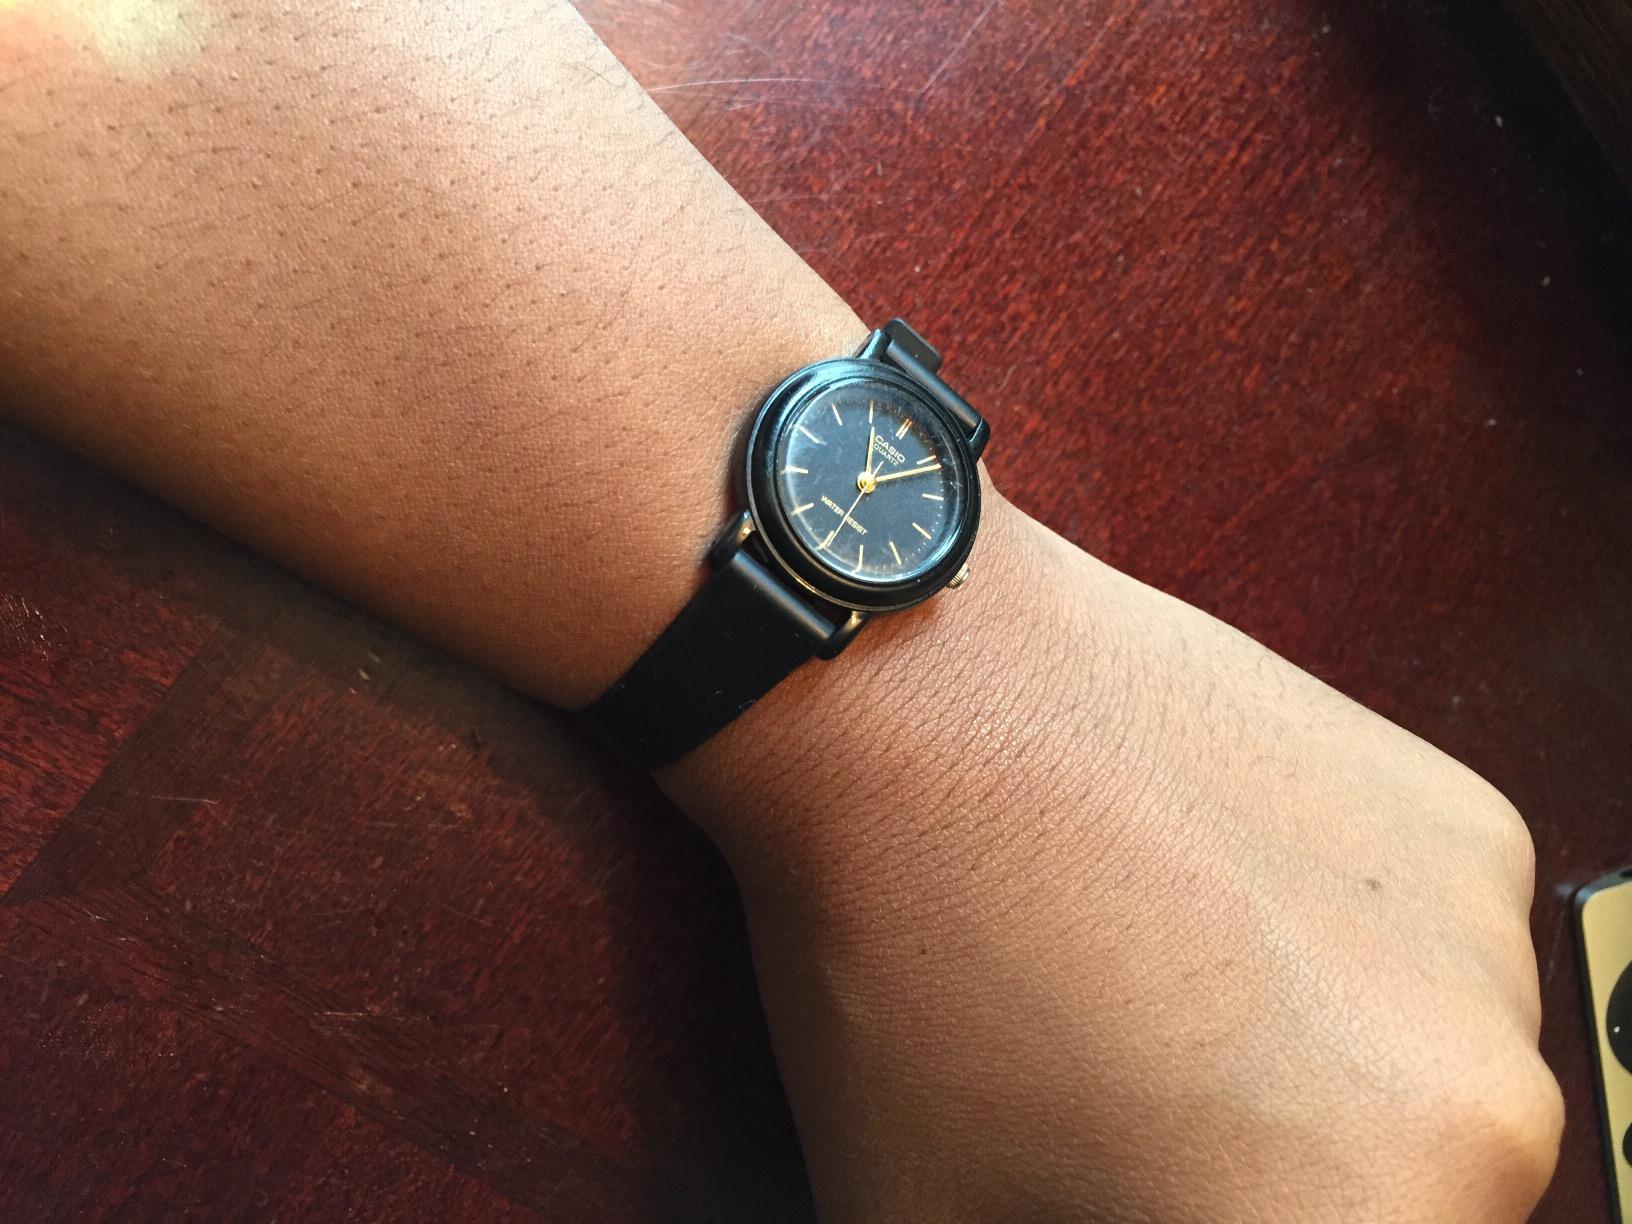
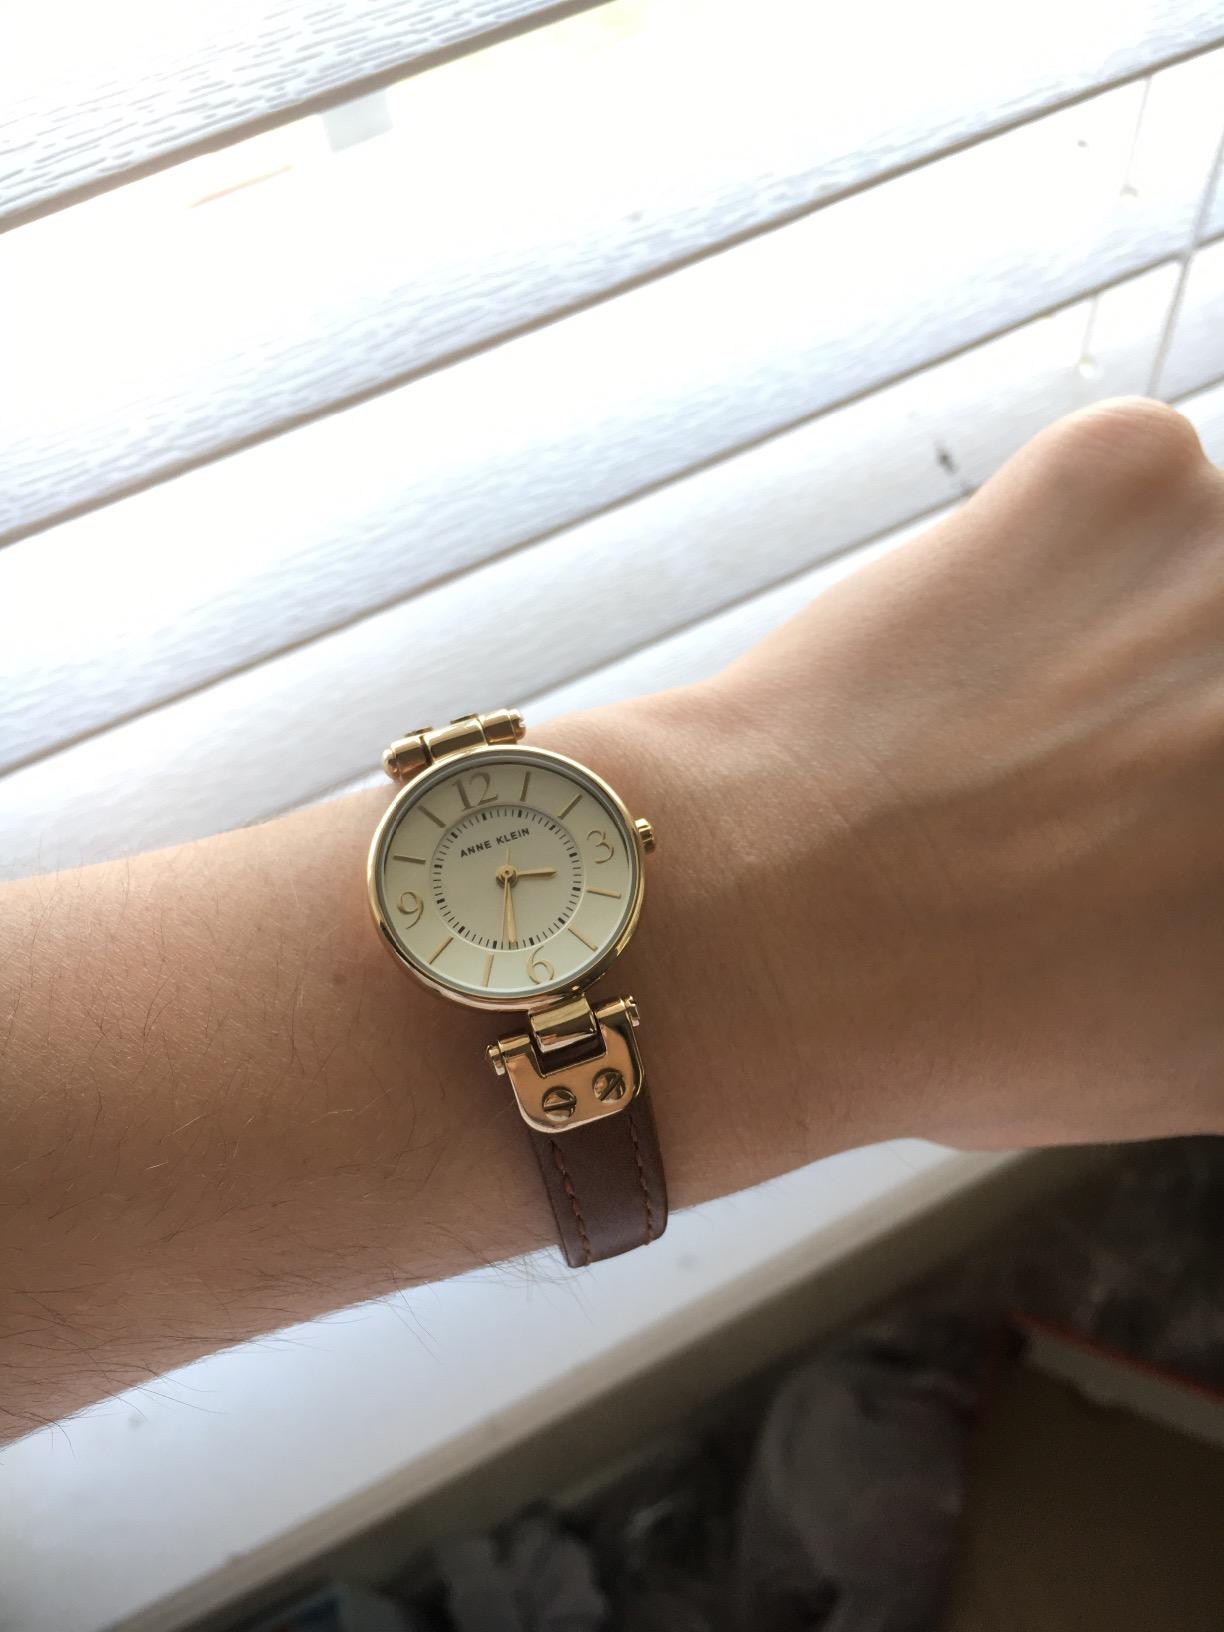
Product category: accessories_watch
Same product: no